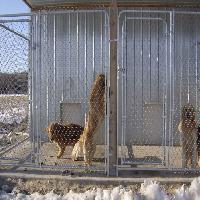
Weather: sun or clear